Trondhjems TF

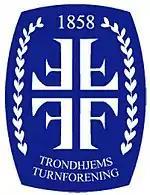
Logo.

Trondhjems Turnforening, often called Trondhjems Turn, is a Norwegian gymnastics club from Trondheim.